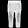
Label: Trouser